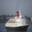
Label: ship